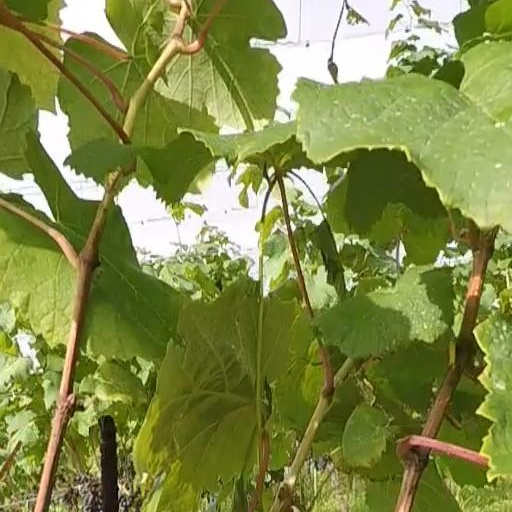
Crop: grape